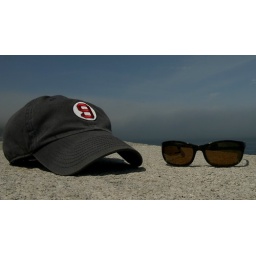
White wharf in Rockport. My favorite hat and glasses